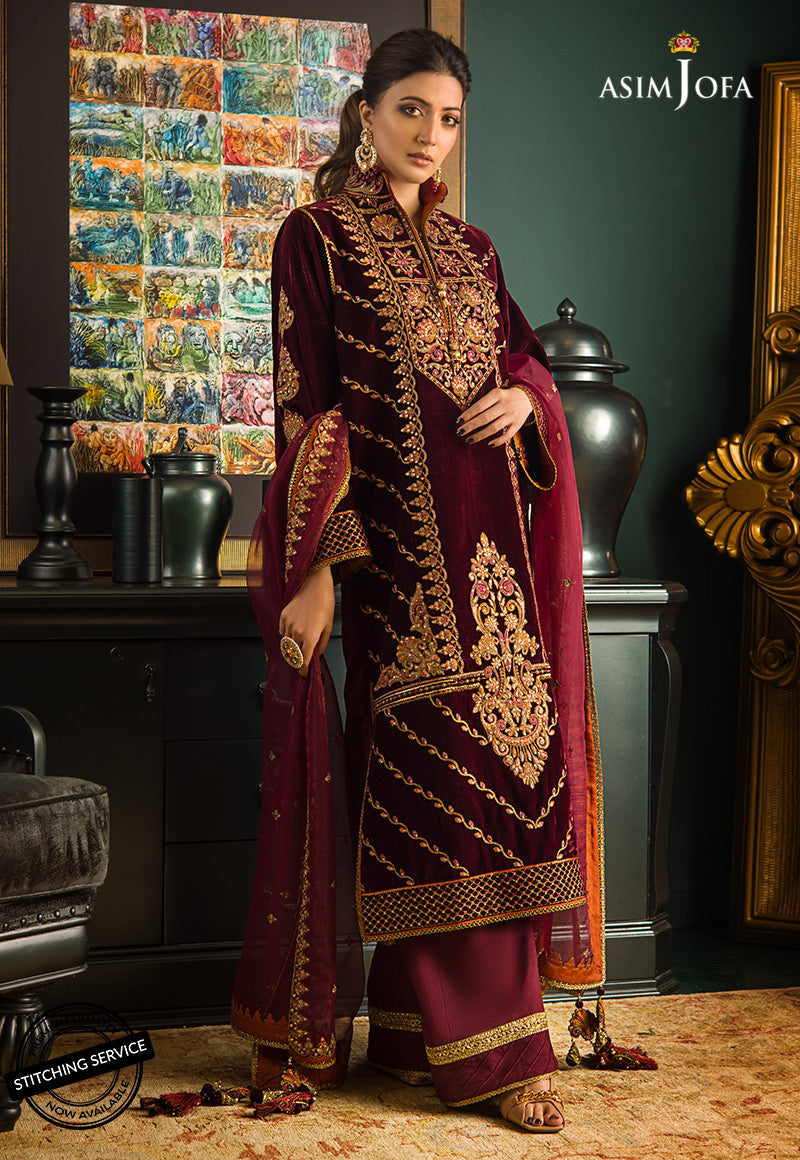
burgundy gold embroidered suit